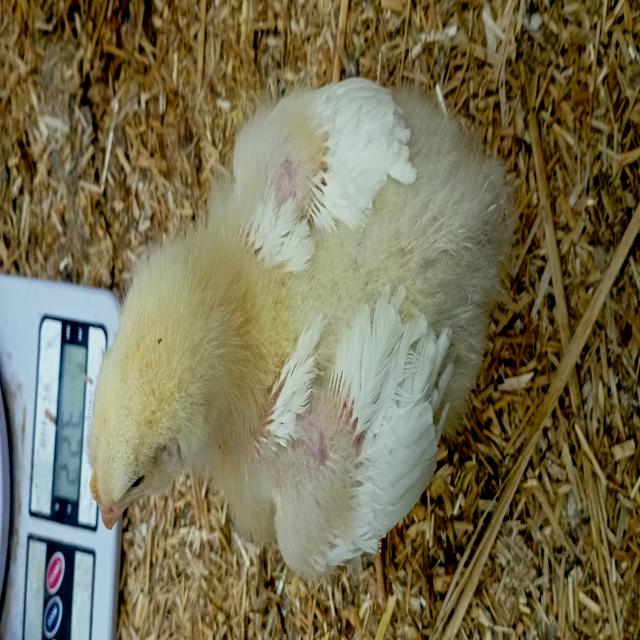
Weight: 488 g